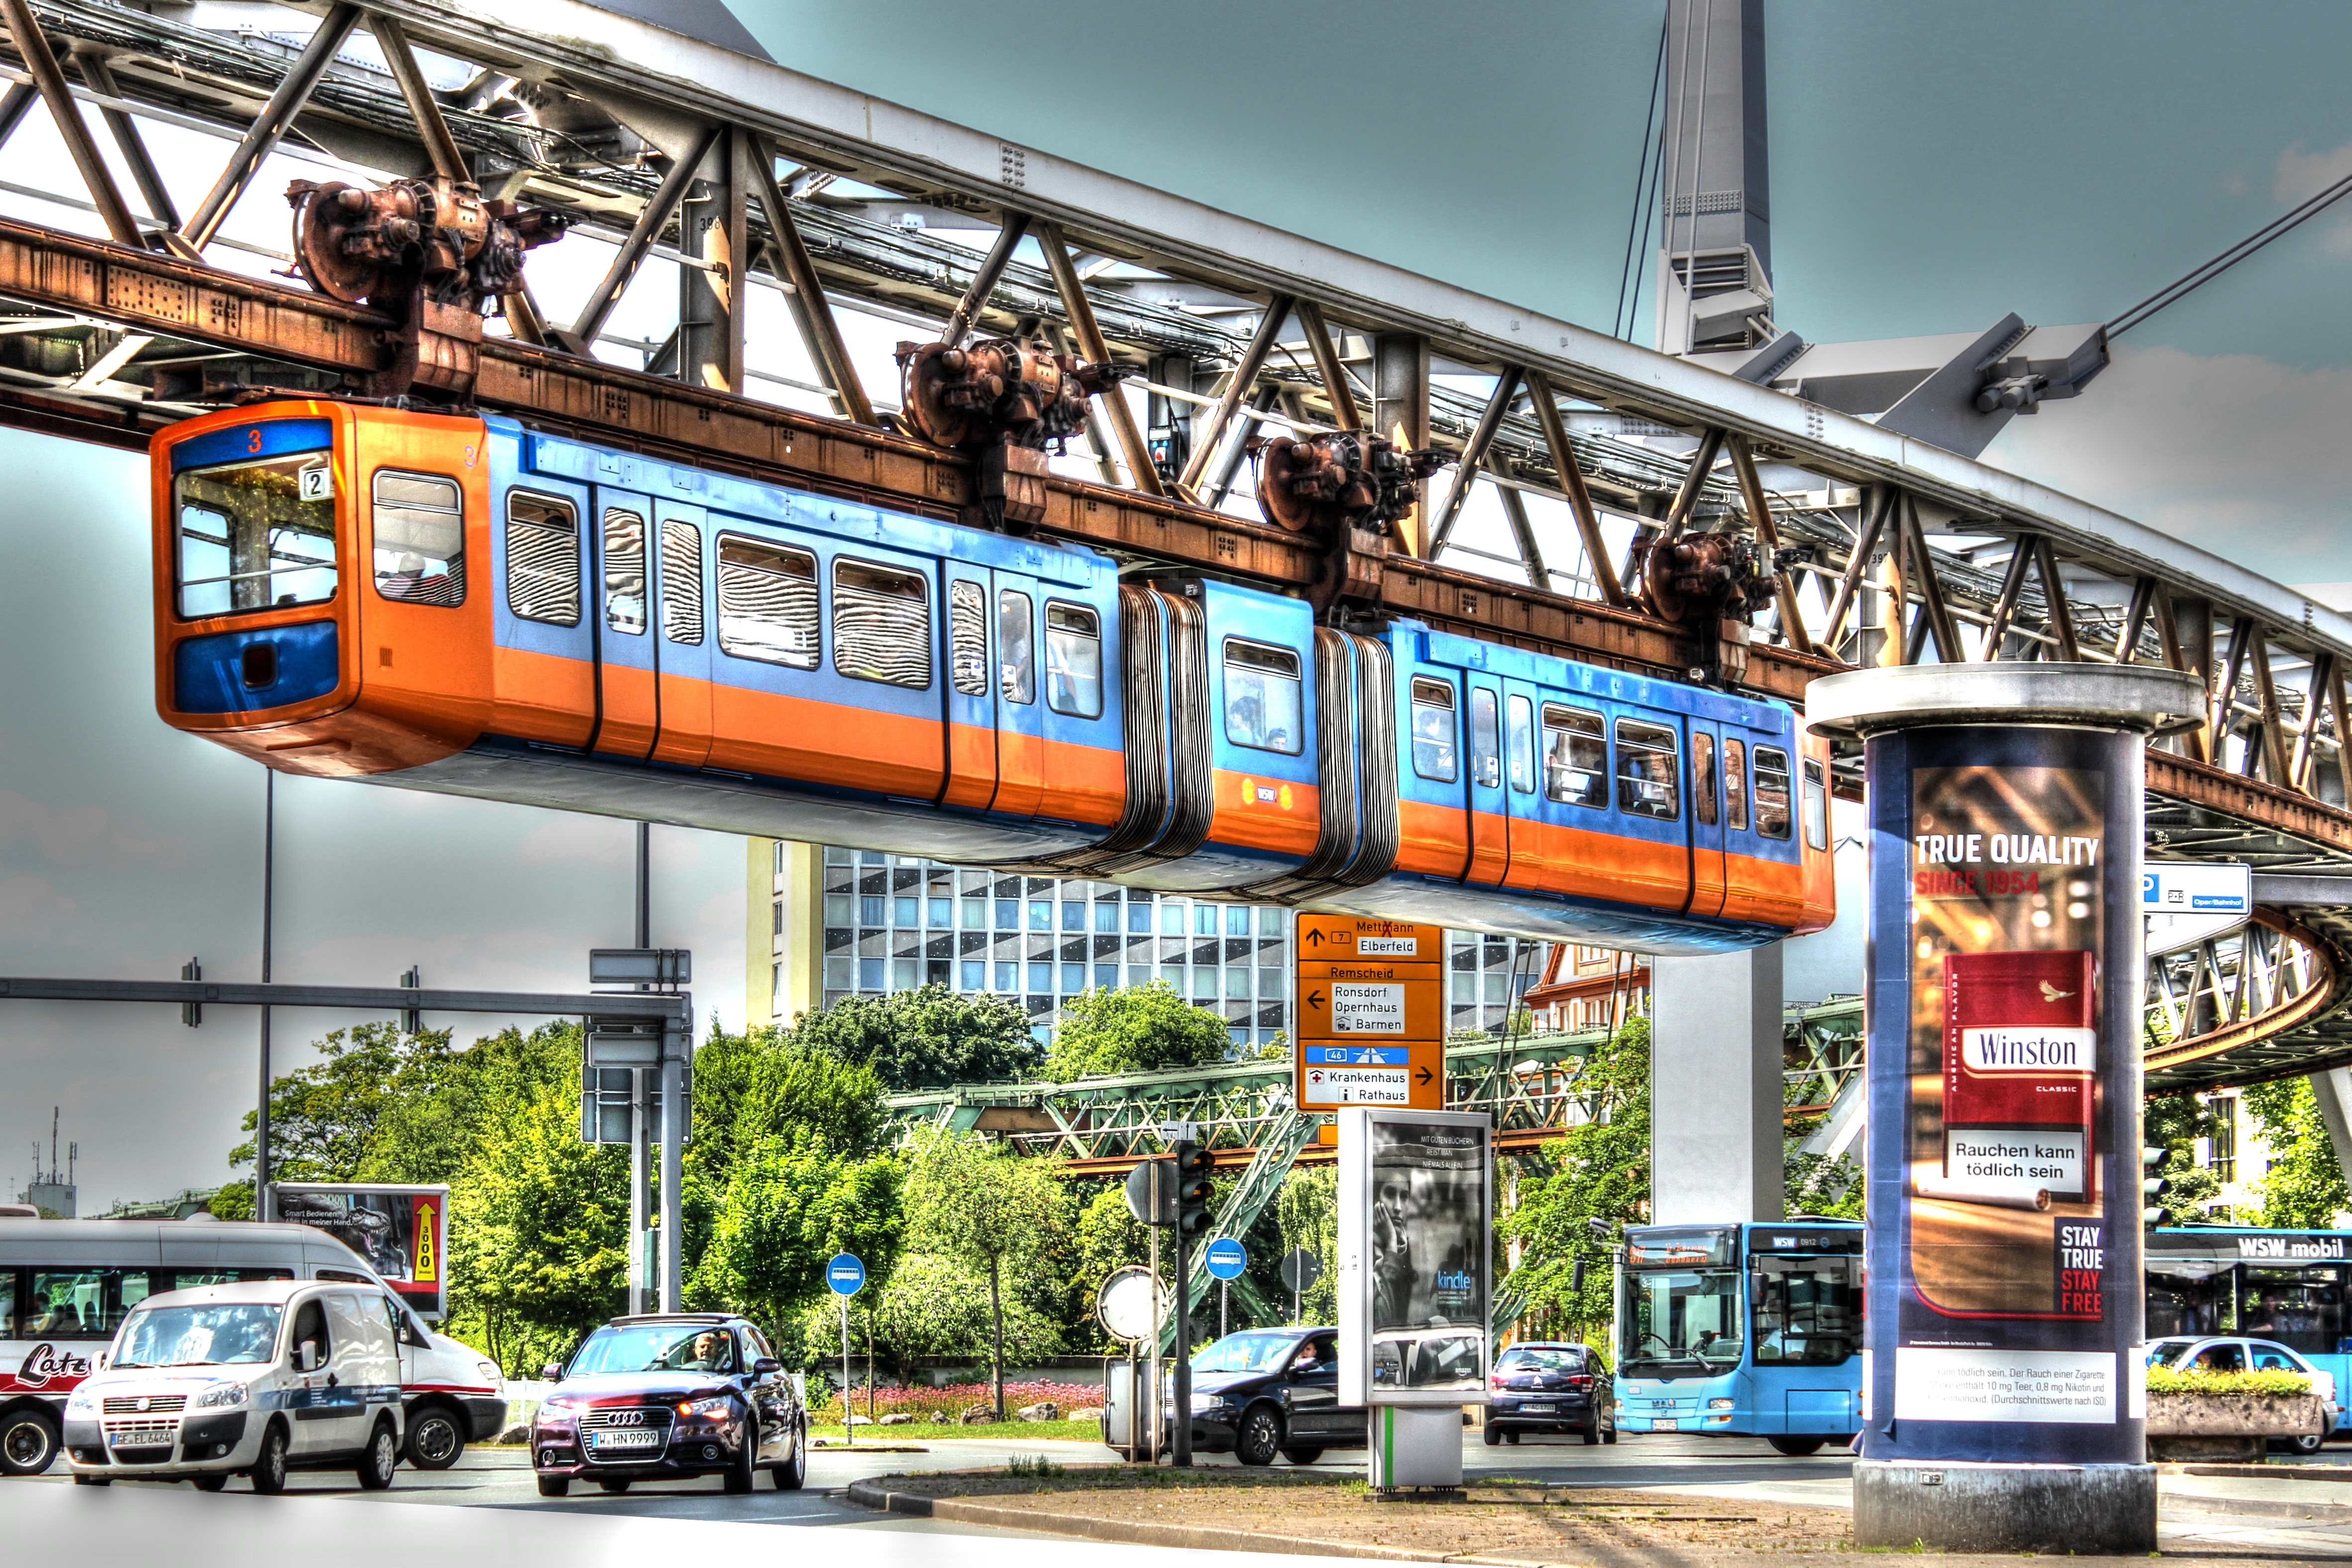
overpass, advertising, cityscape, downtown, transport, vehicle, plaza, public transport, monorail, shopping mall, residential area, metropolitan area